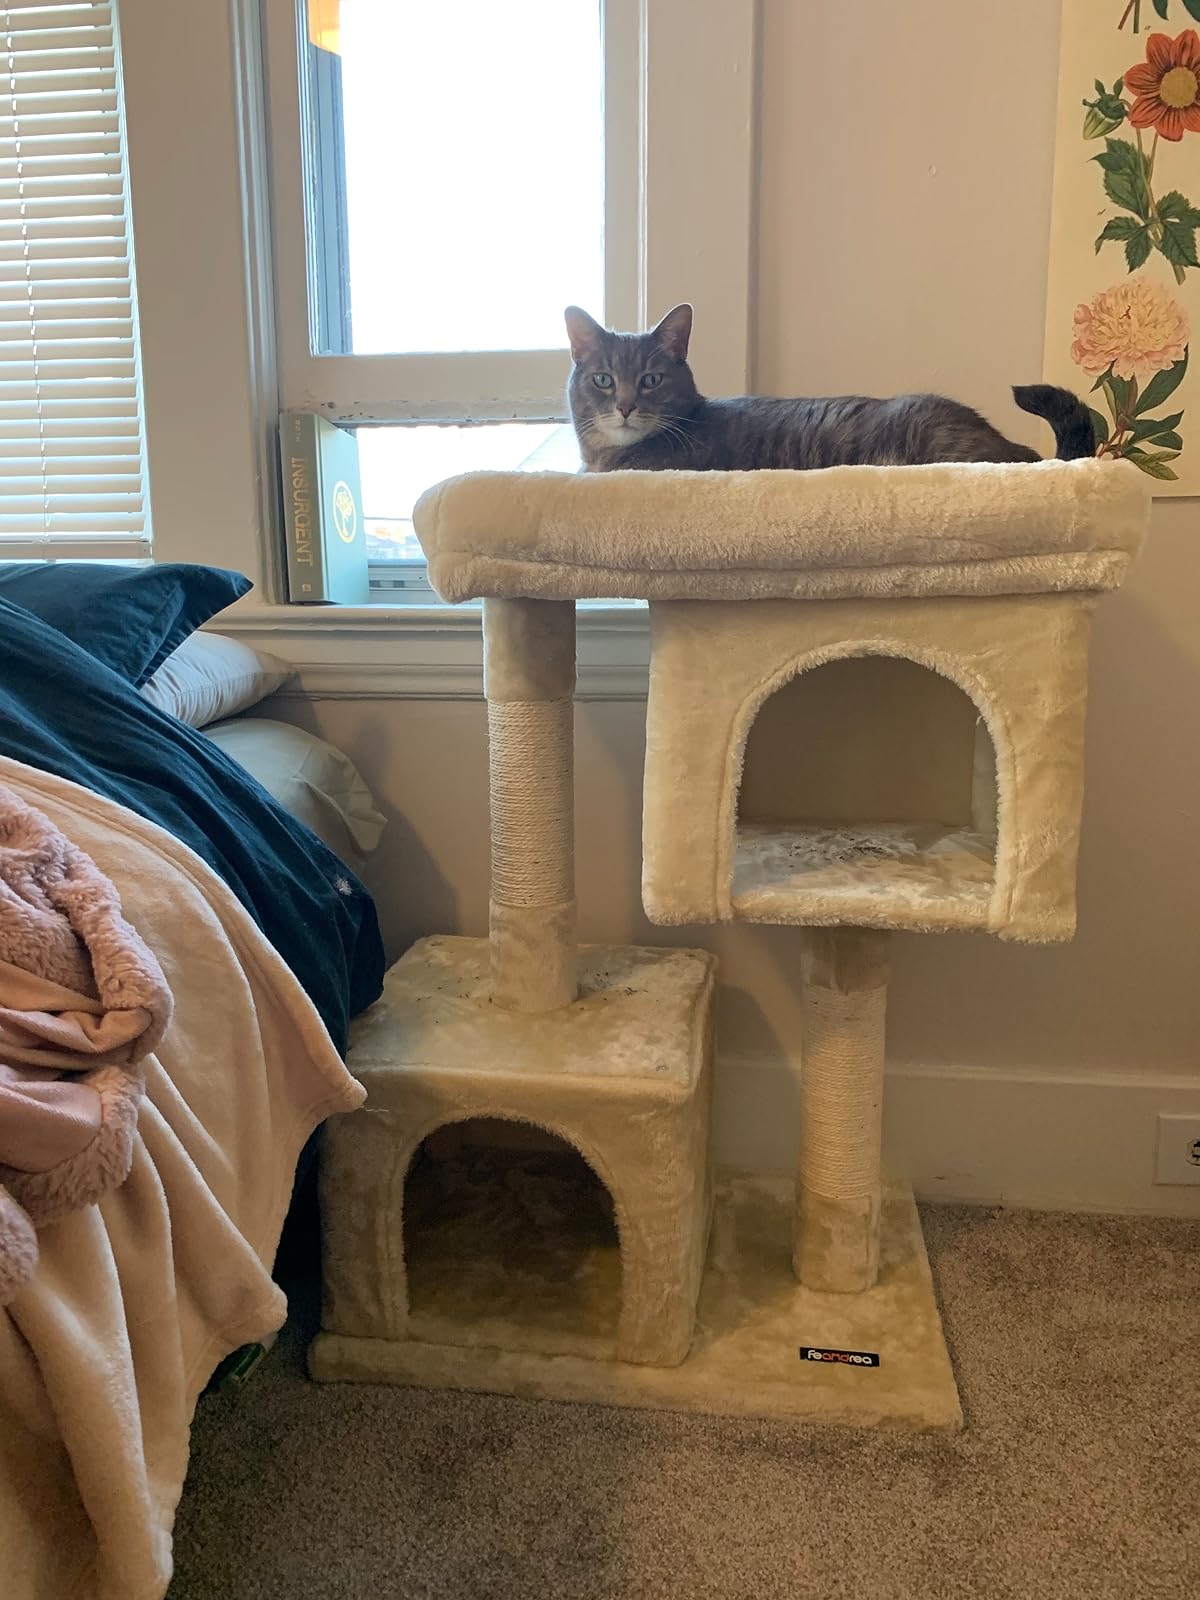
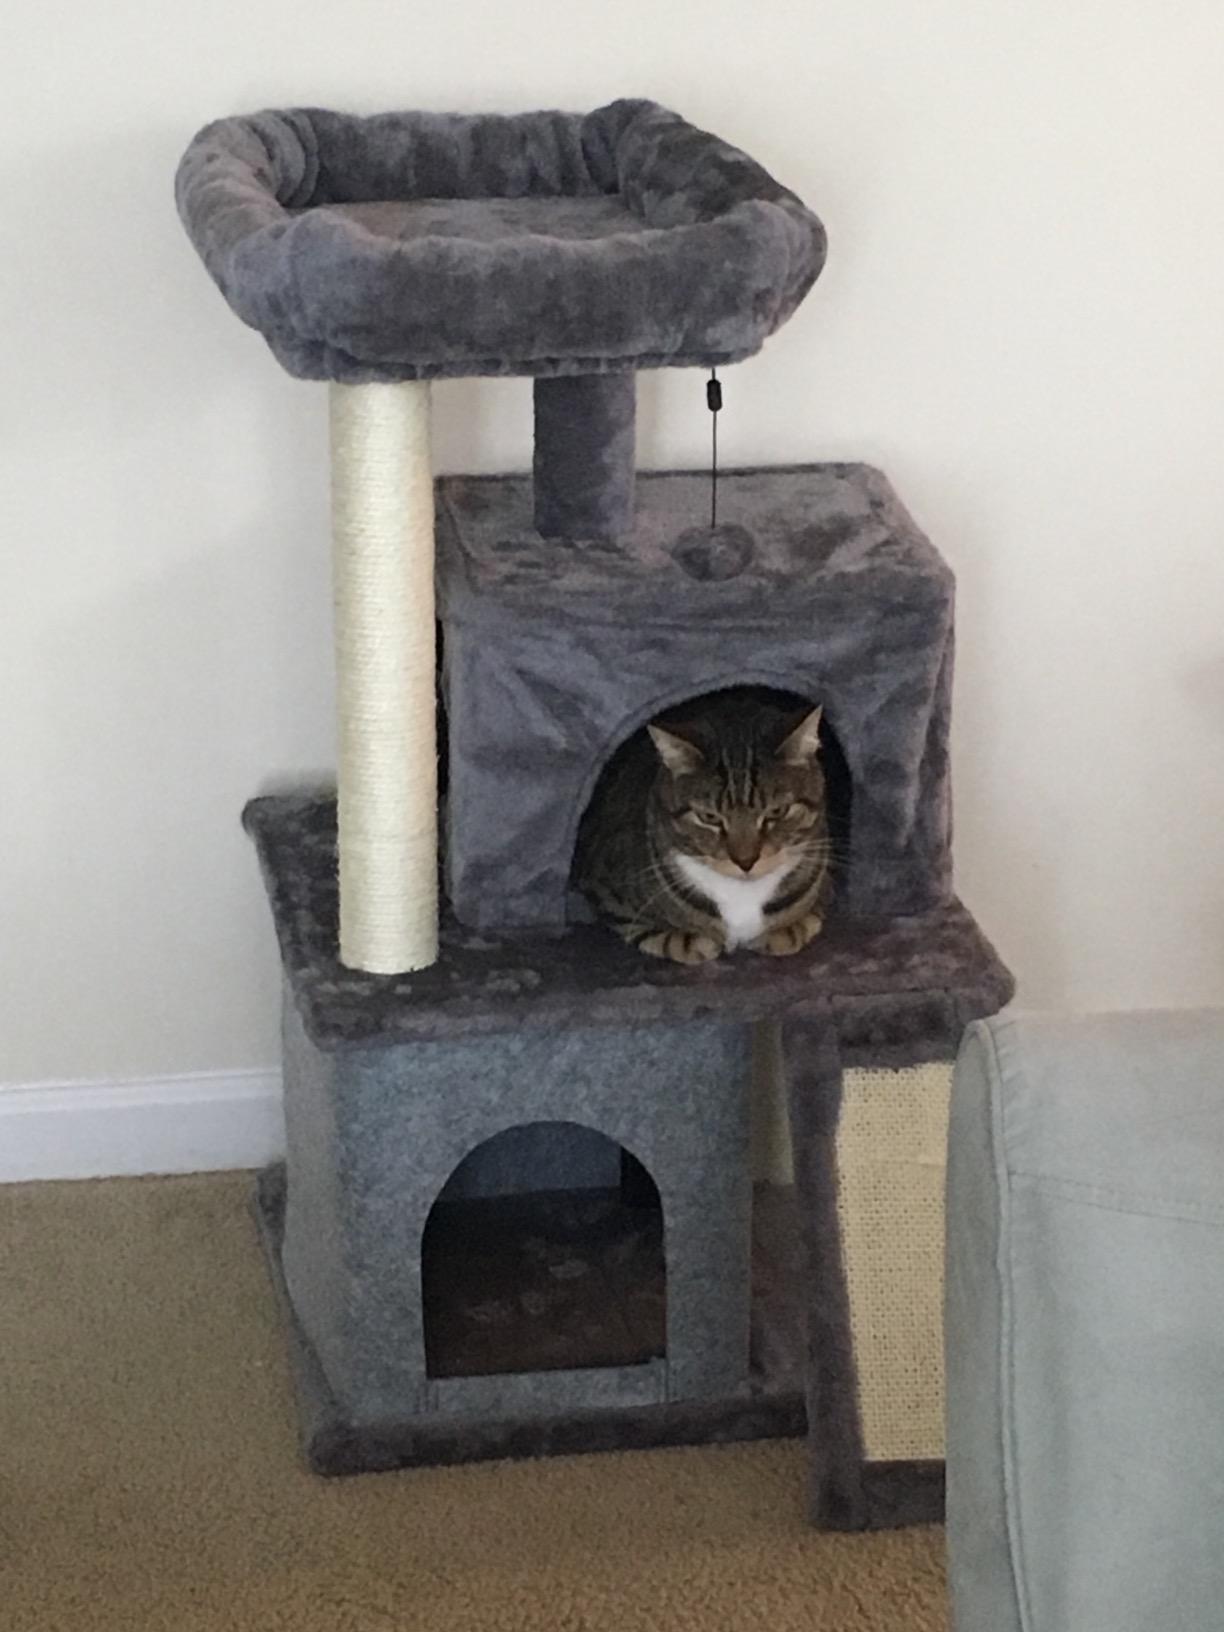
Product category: items_cat tree
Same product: no